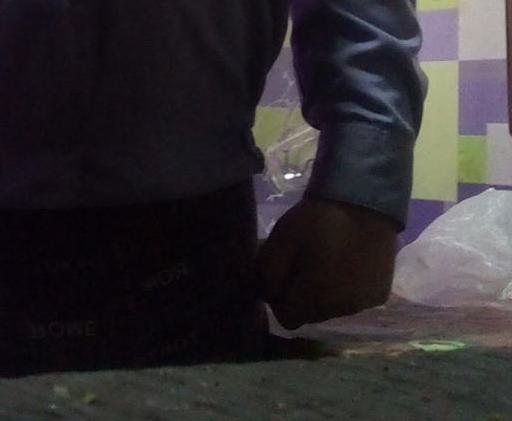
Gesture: no_gesture